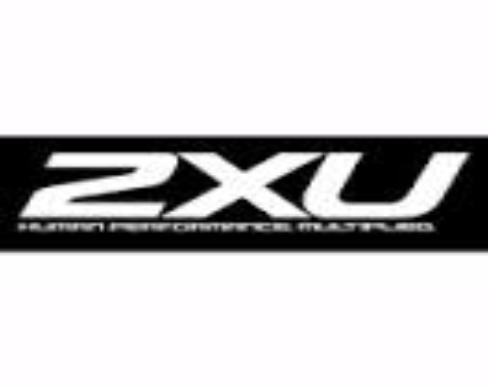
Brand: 2XU
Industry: Sports